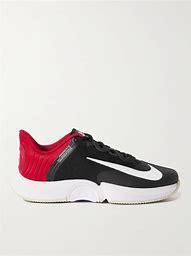
Brand: Nike
Model: Court Air Zoom GP Turbo